Neoglaziovia

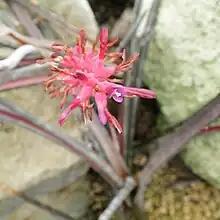
"Neoglaziovia variegata" in bloom.

Neoglaziovia is a genus in the plant family Bromeliaceae, subfamily Bromelioideae.